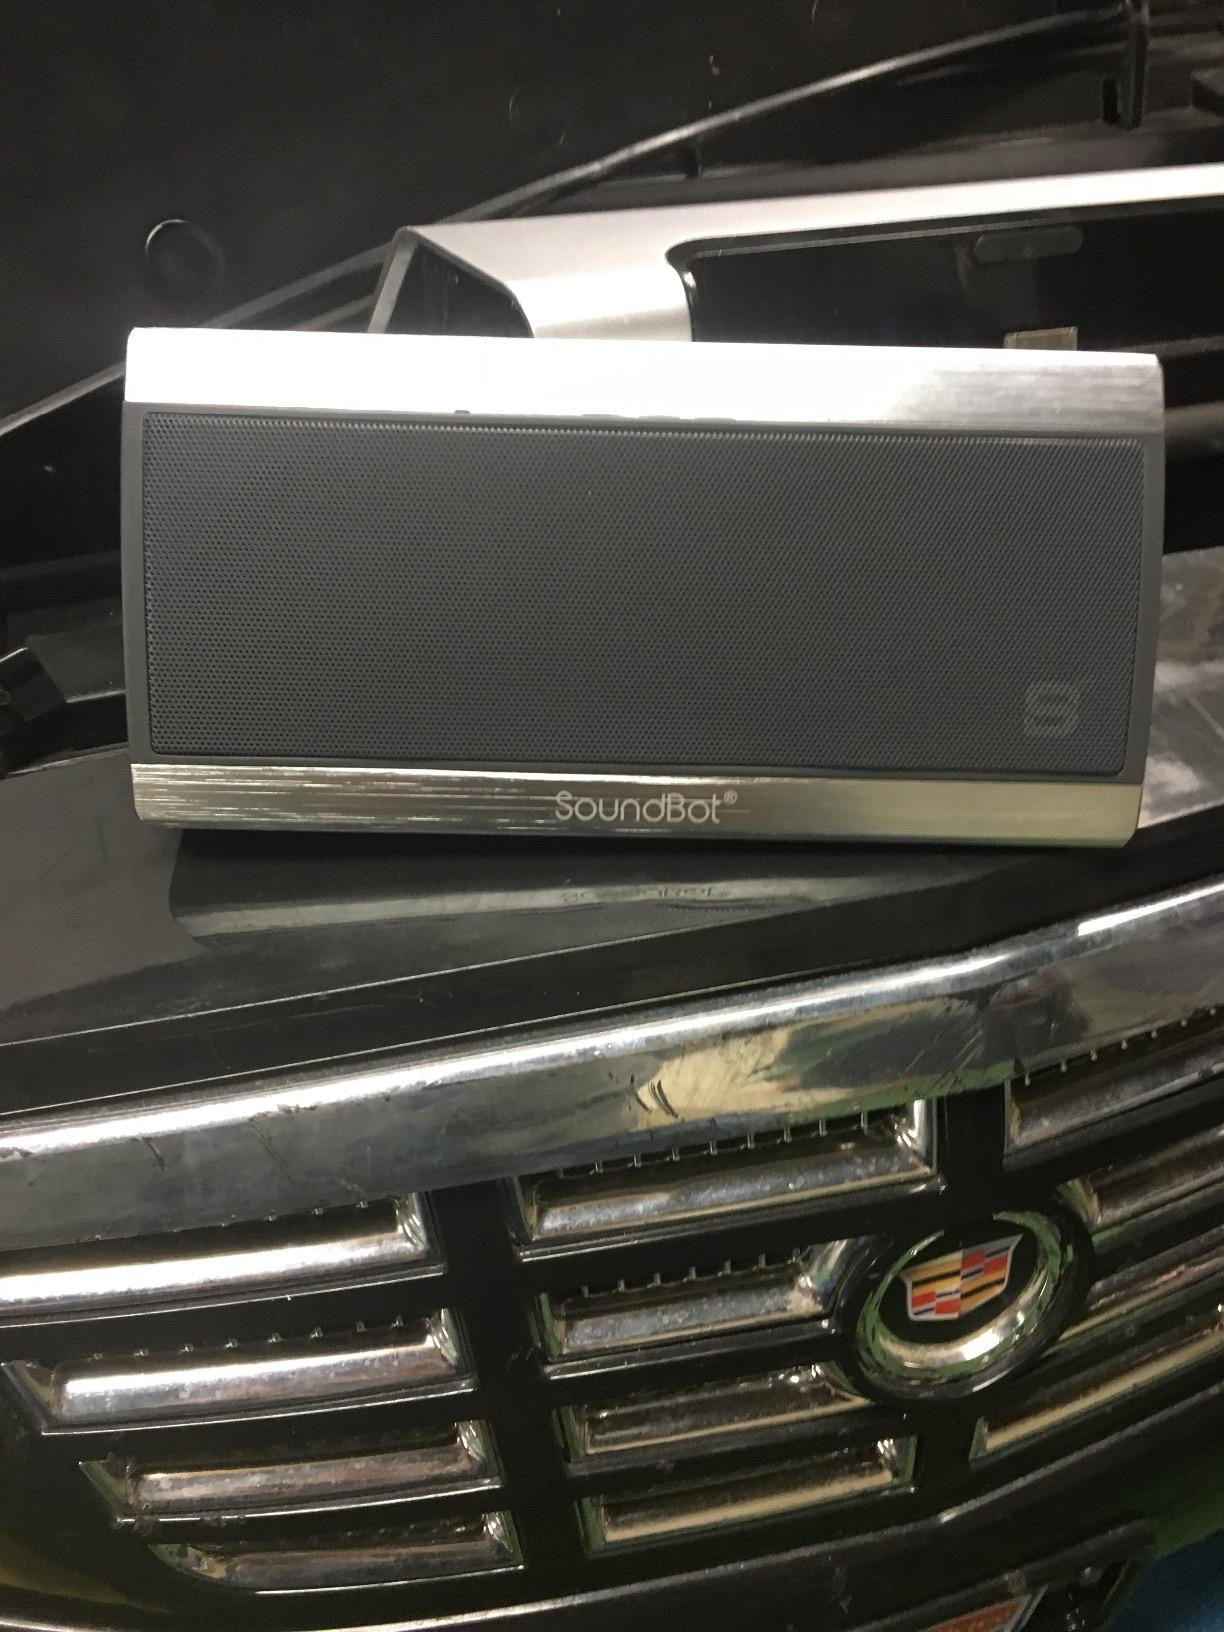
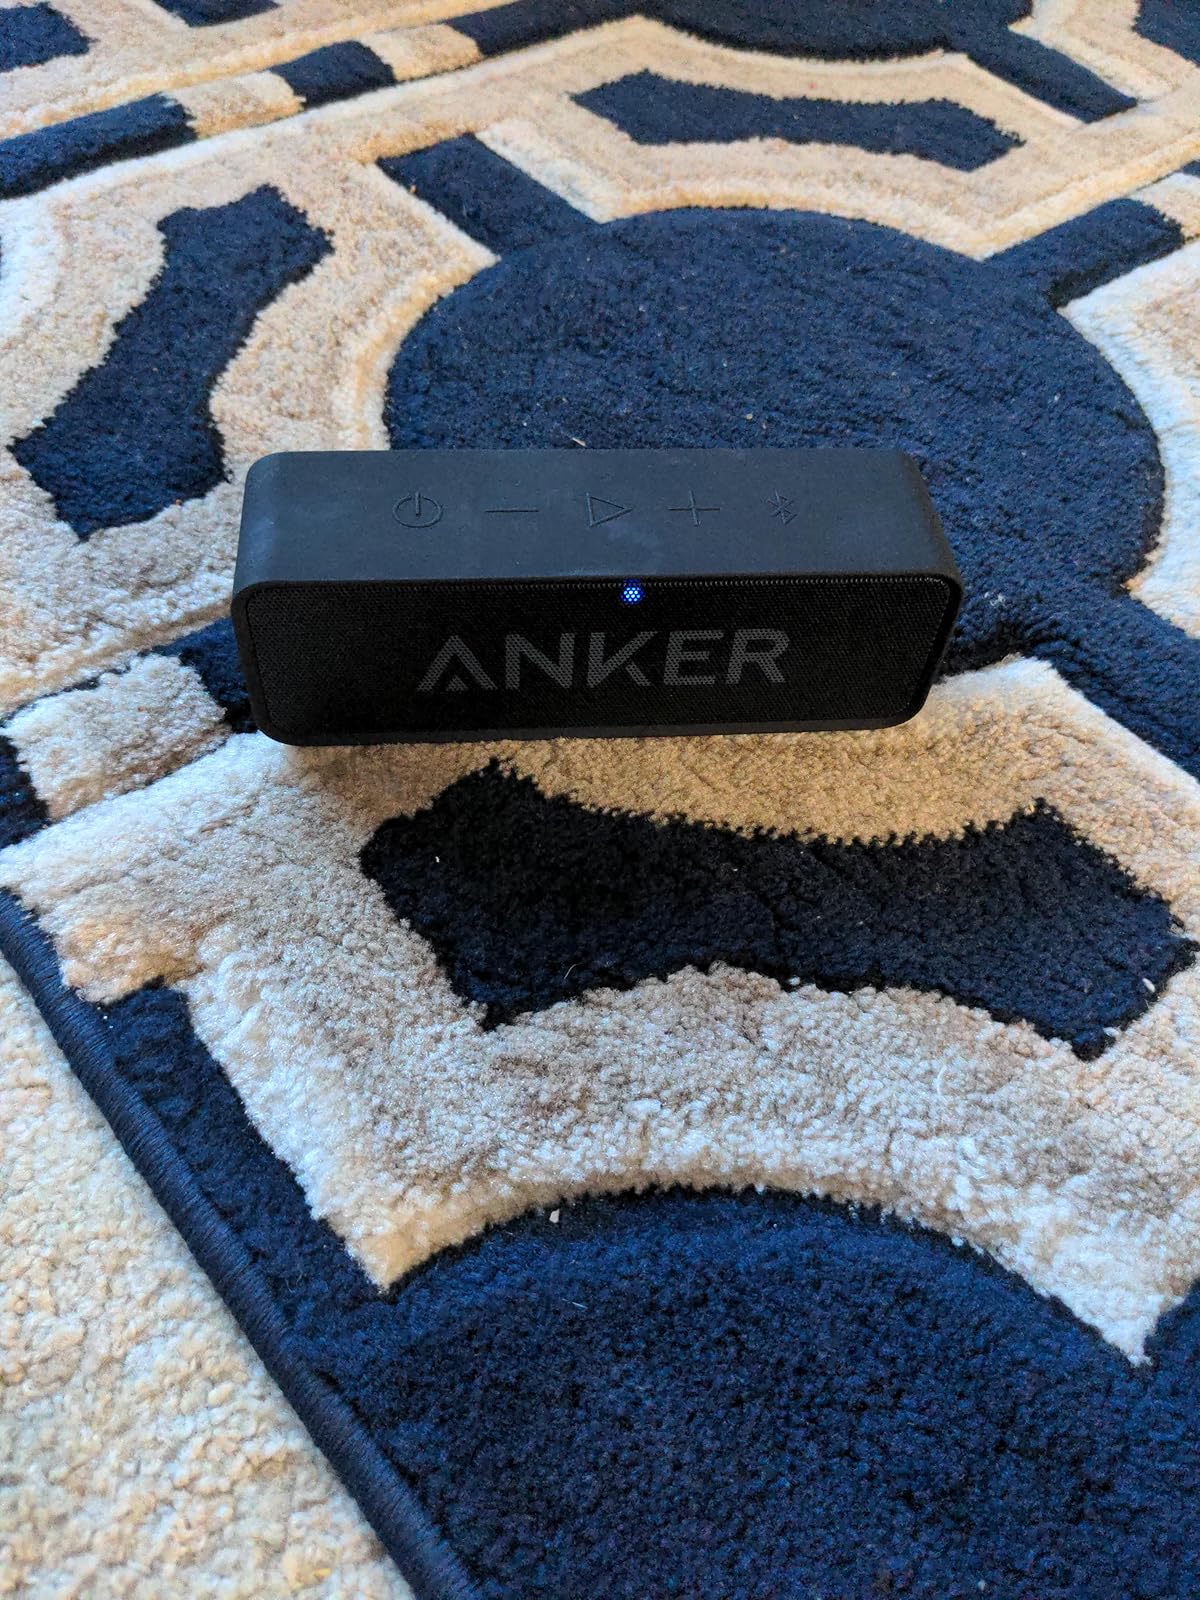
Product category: speaker
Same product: no